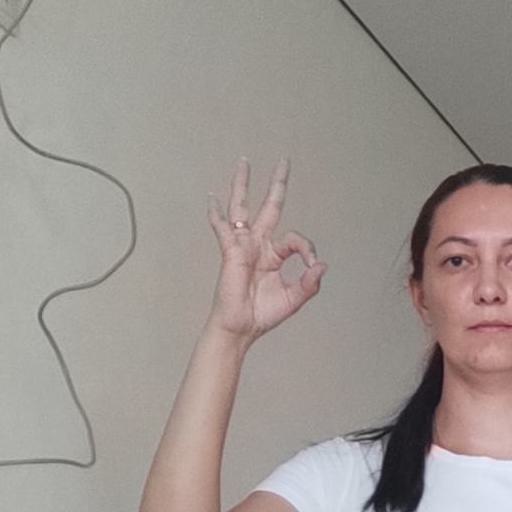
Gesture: ok